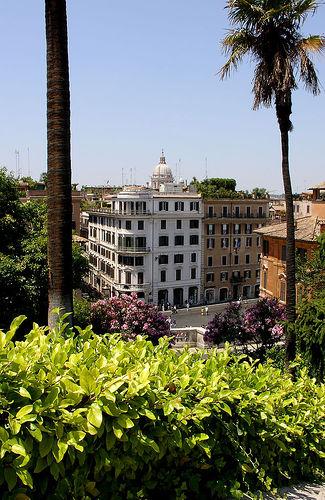
Weather: sun or clear